Aleksander Orlov

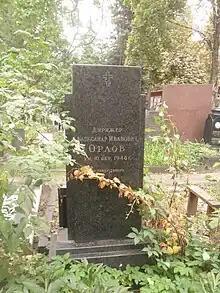

Aleksandr Ivanovich Orlov (St. Petersburg 18 August 1873 – Moscow October 10, 1948) was a Russian opera conductor, and People's Artist of the RSFSR (1945). He was the first head of the Bolshoi Symphony Orchestra of All-Union Radio (1930–1937).